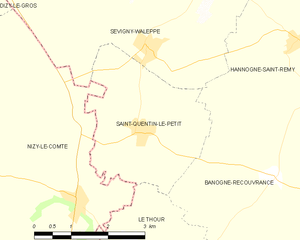
Carte des communes françaises: Saint-Quentin-le-Petit